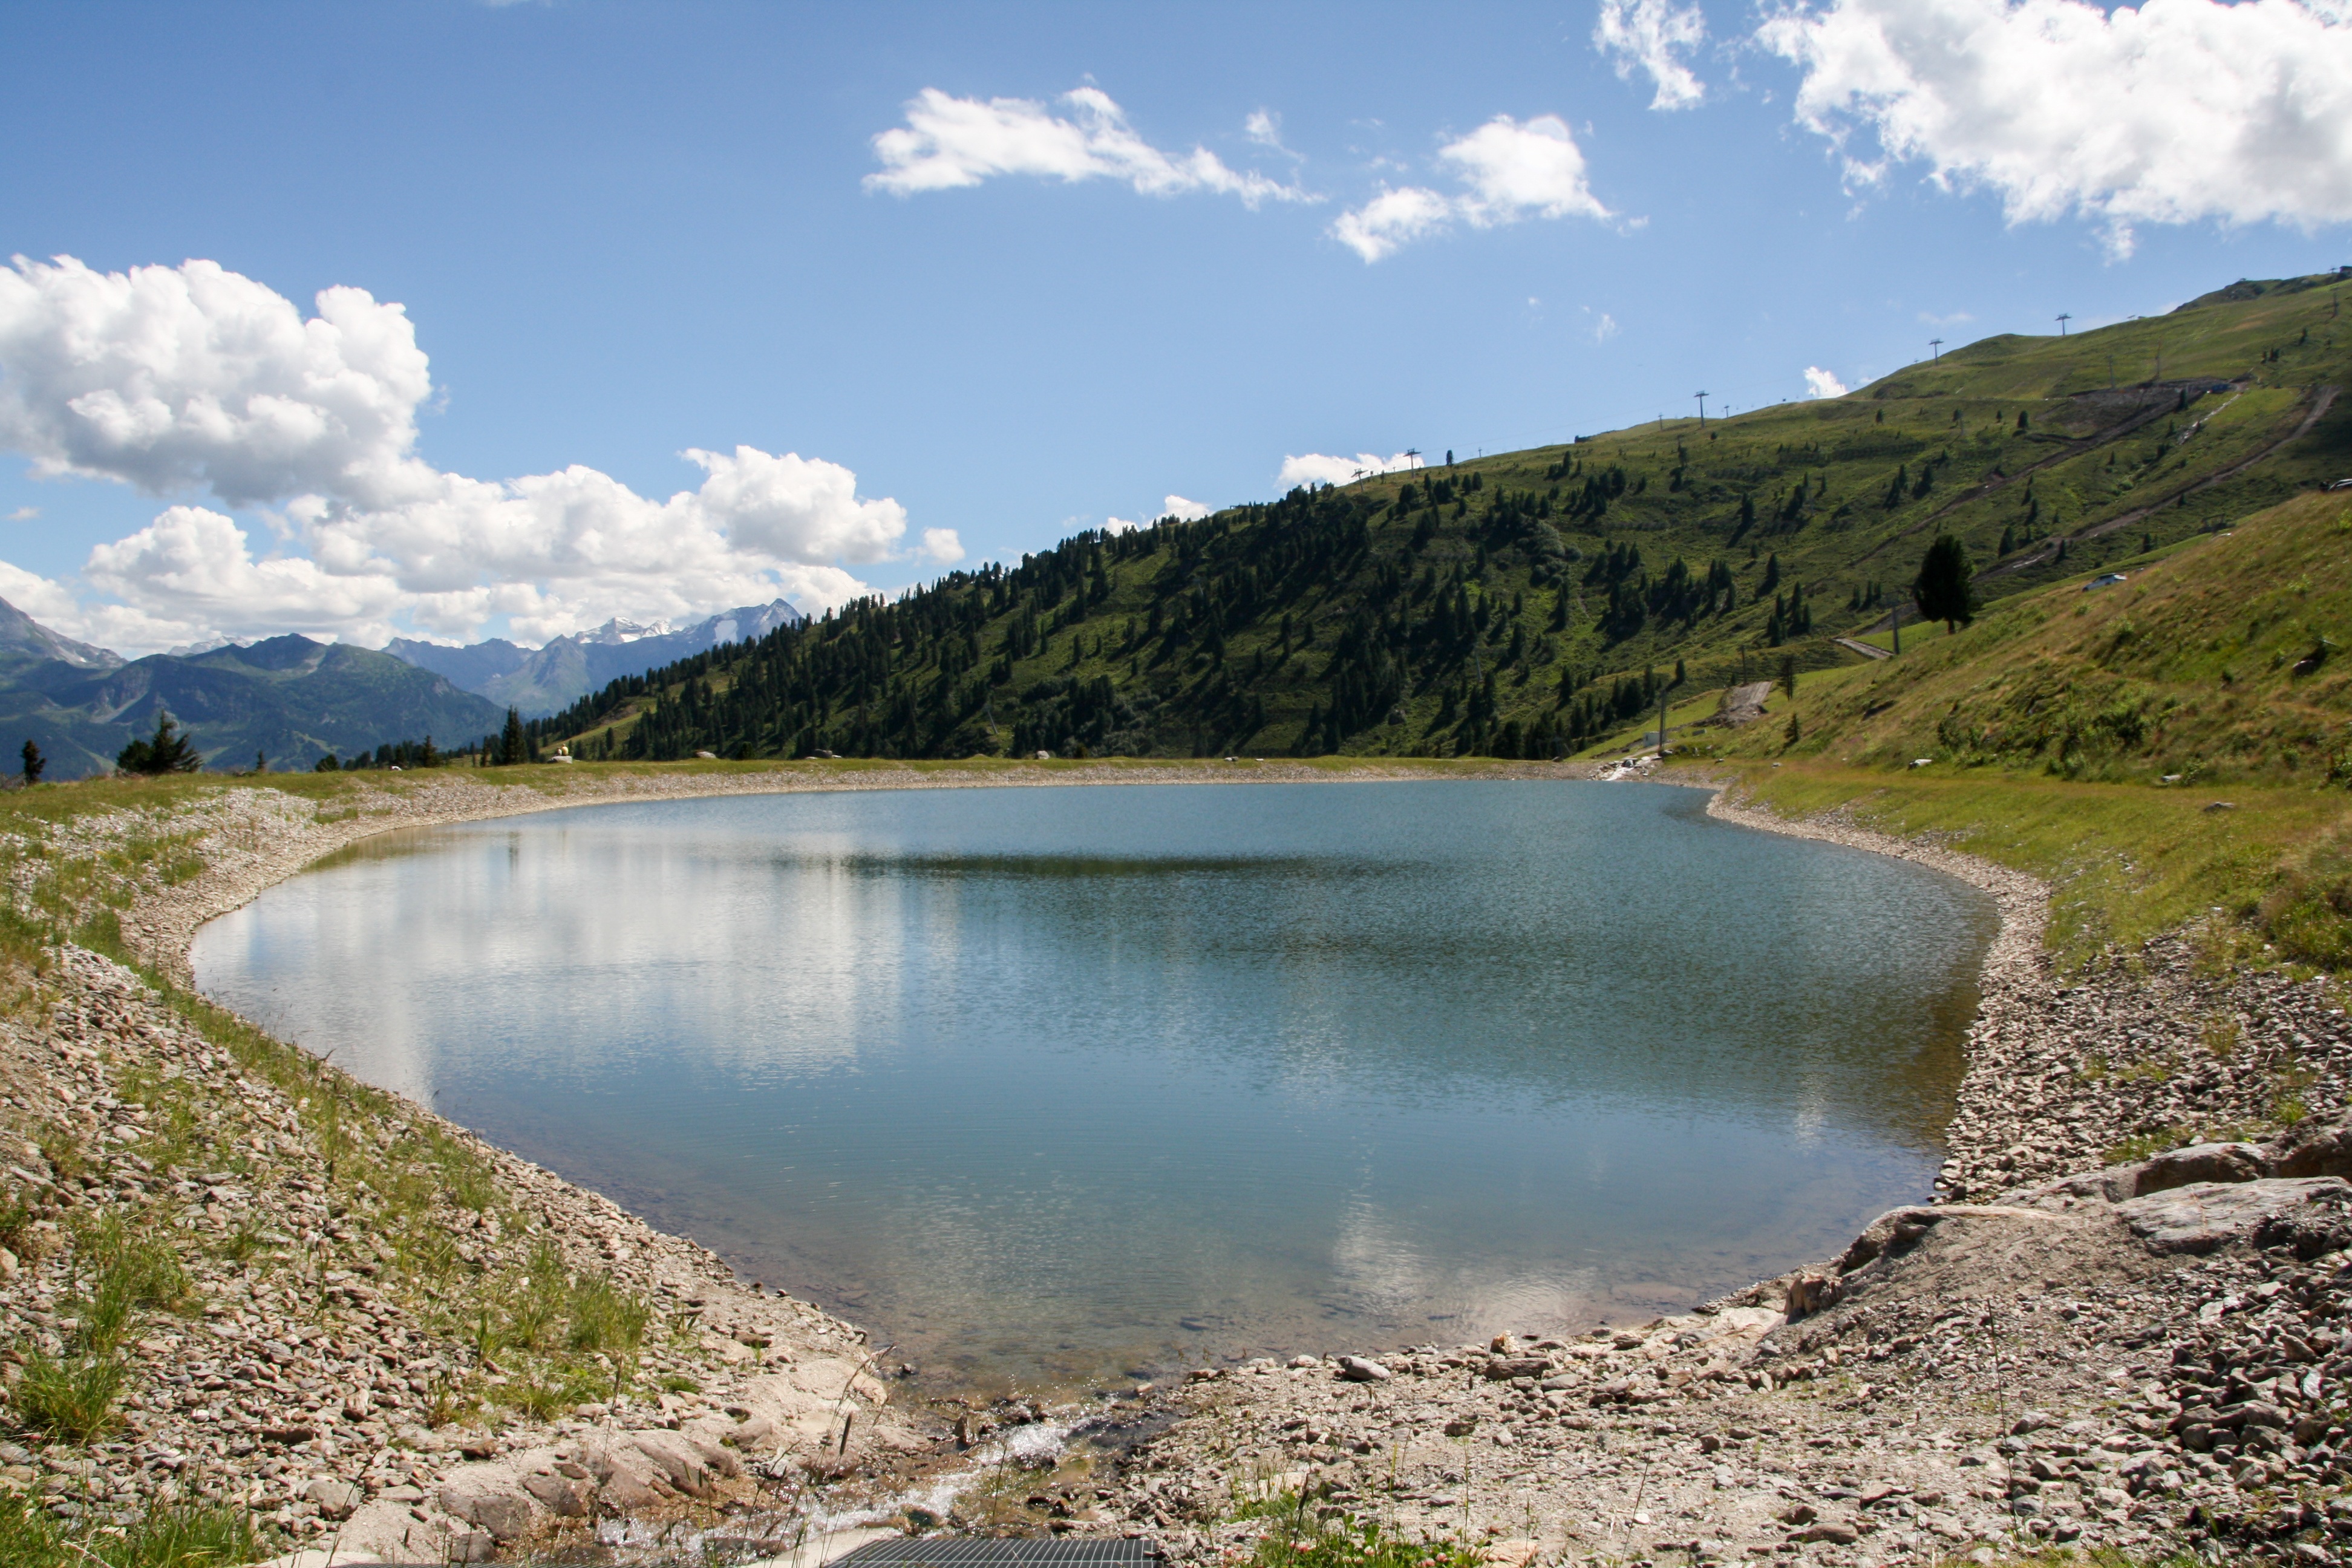
landscape, water, wilderness, mountain, lake, view, river, valley, mountain range, reflection, holiday, reservoir, highland, body of water, austria, mountains, loch, crater lake, more, tarn, mountainous landforms